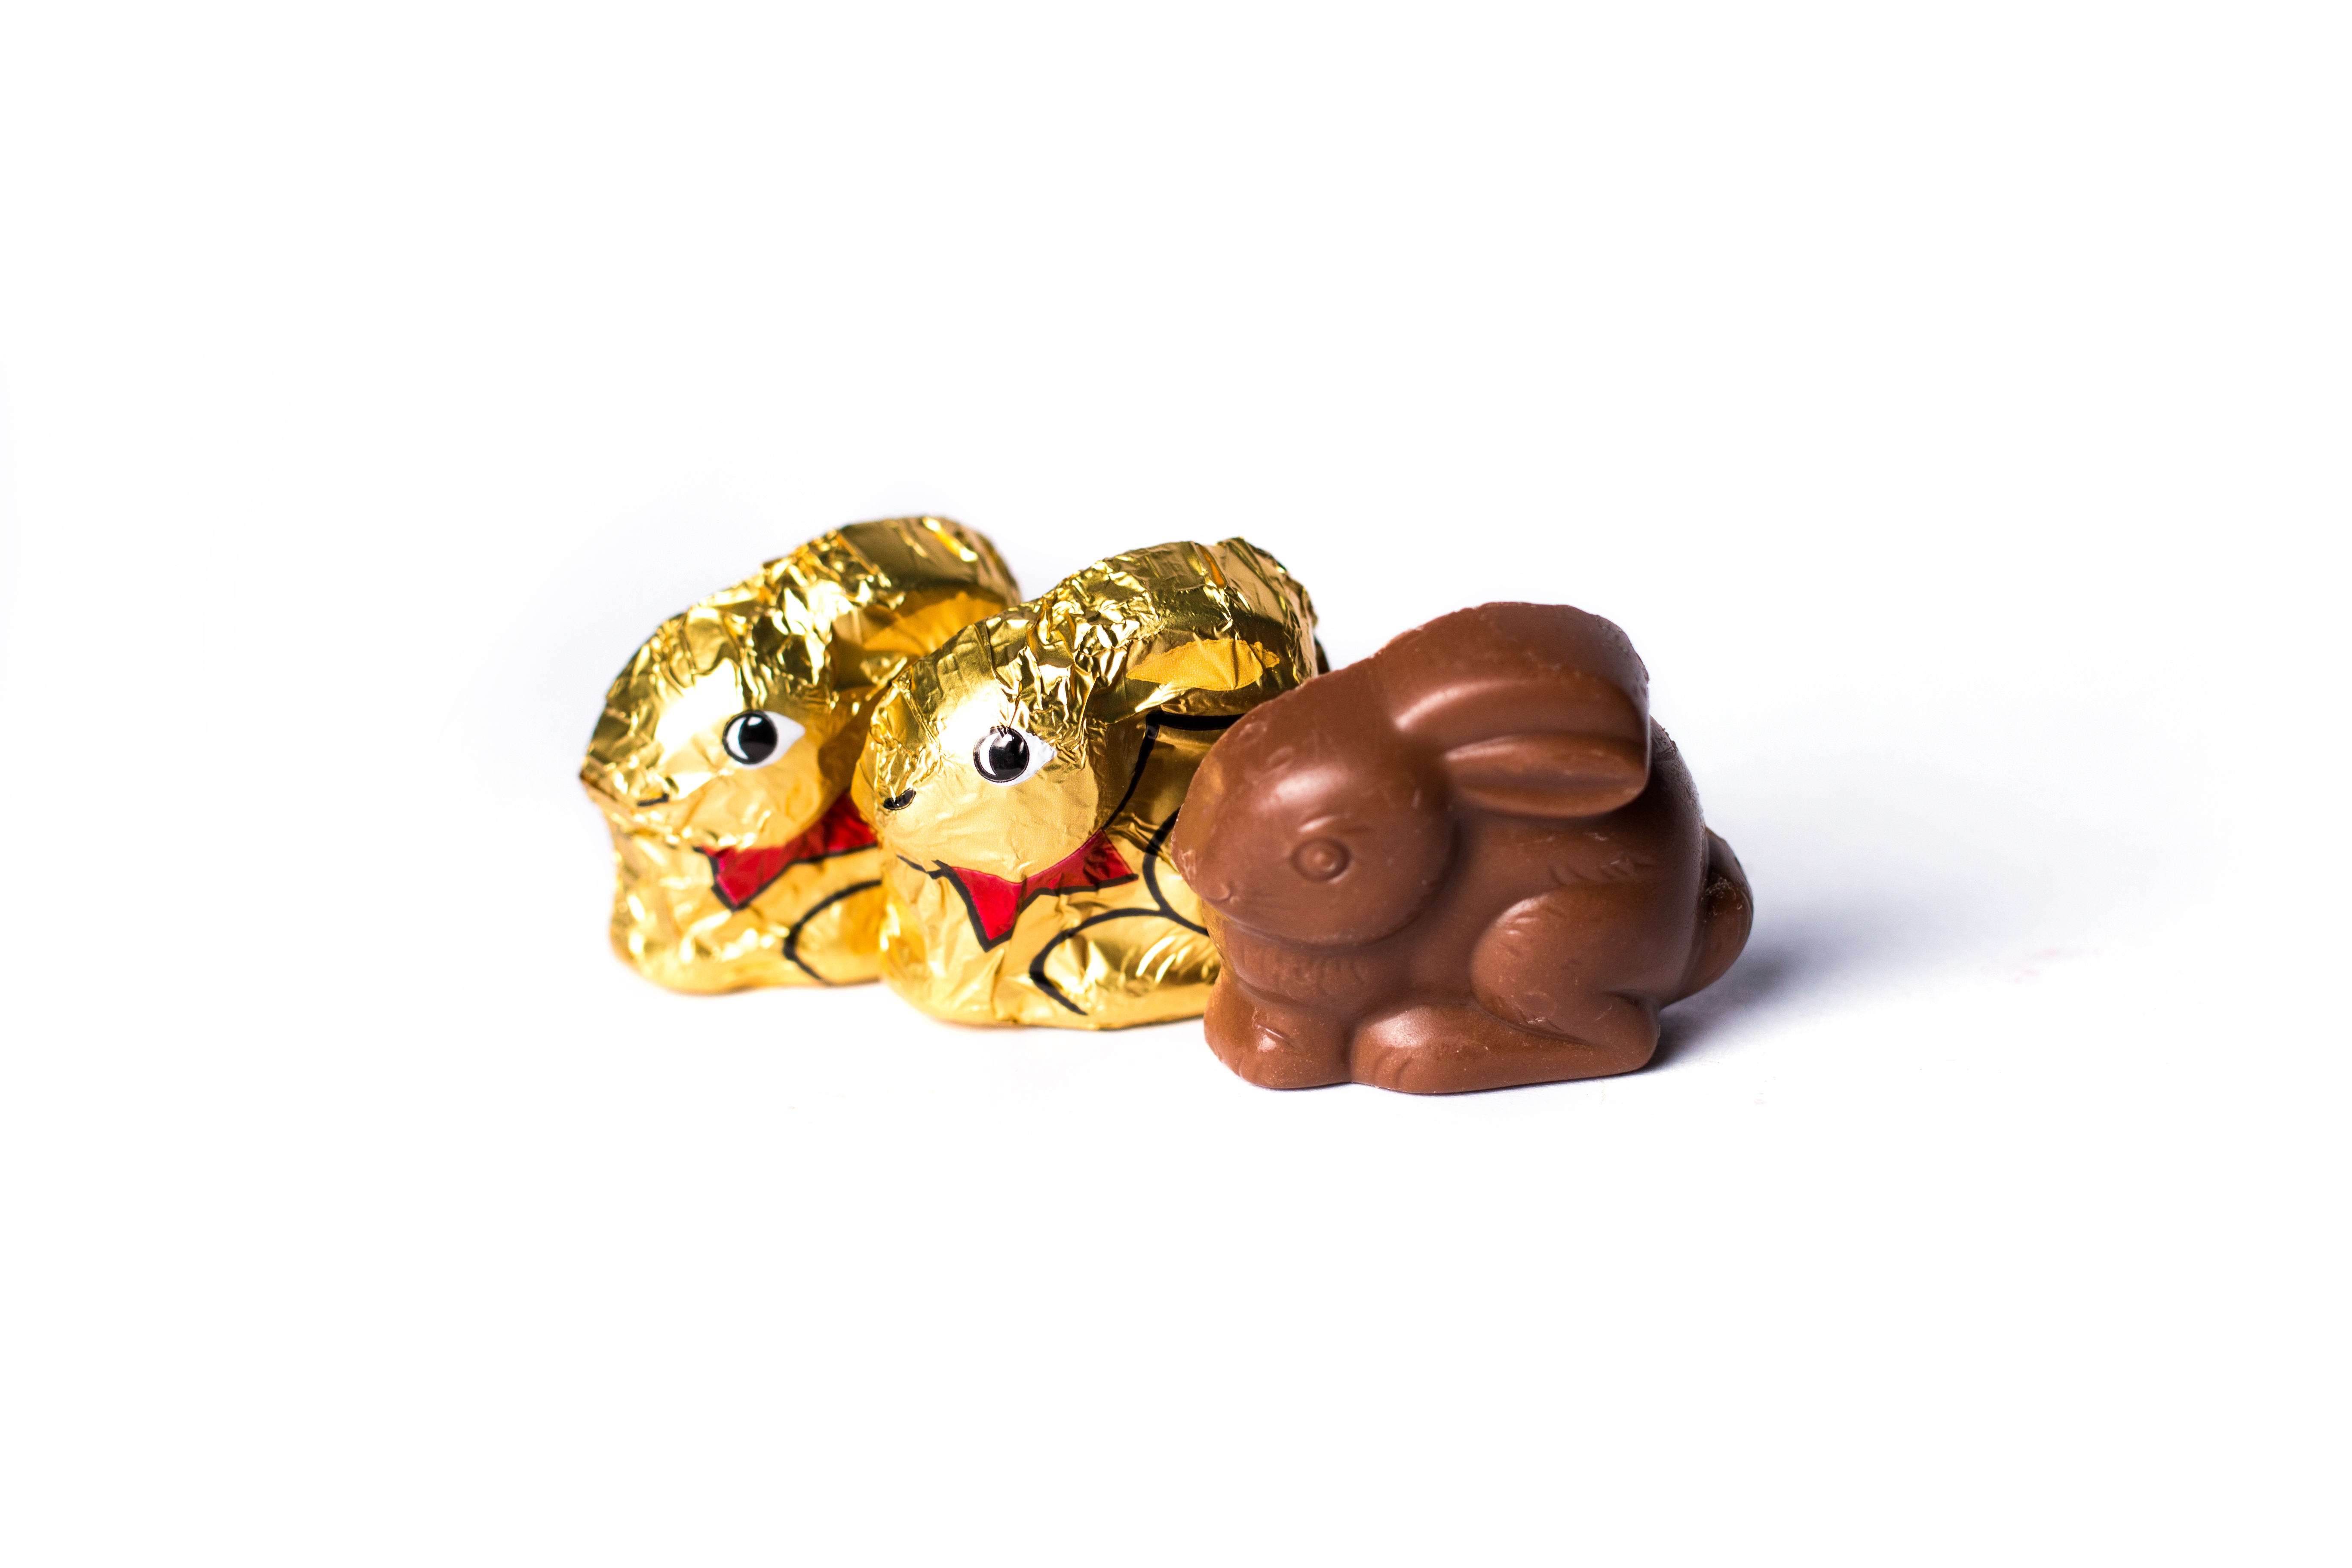
food, spring, golden, red, produce, brown, chocolate, dessert, rabbit, hare, figure, gold, figurine, candy, easter, easter bunny, tracy, spring awakening, happy easter, easter theme, oster, chocolate bunny, easter bunny pour, gold bunny, fashion accessory